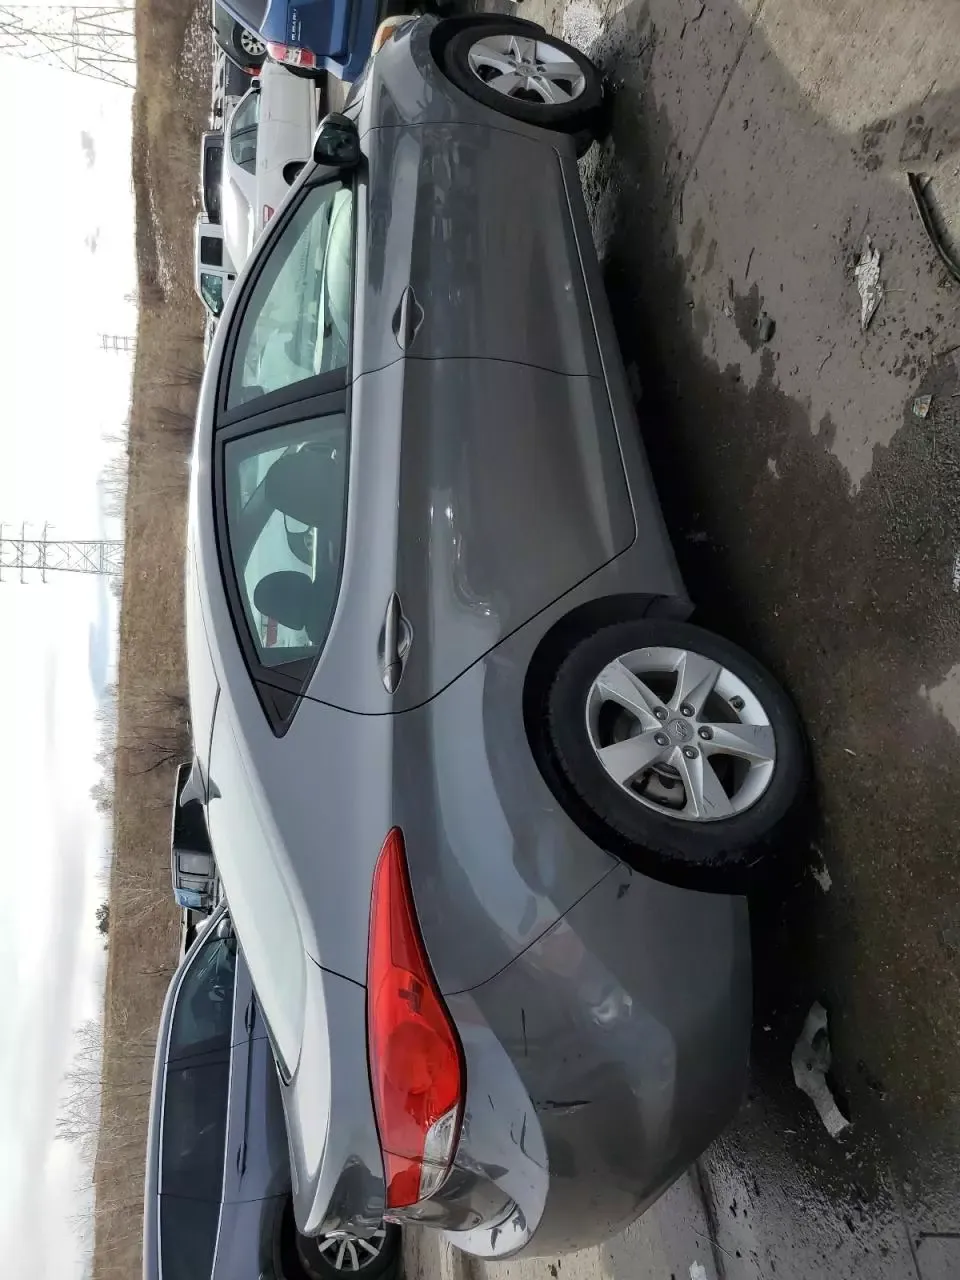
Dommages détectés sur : porte avant droite, porte arrière droite, feu arrière droit, feu arrière gauche, pare-choc arrière, plaque d'immatriculation arrière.
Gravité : majeur